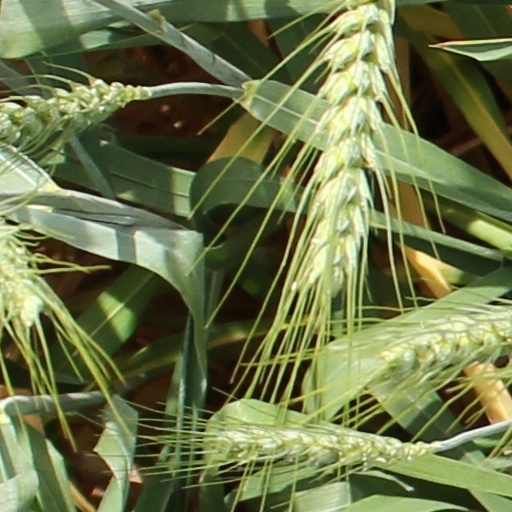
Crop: wheat